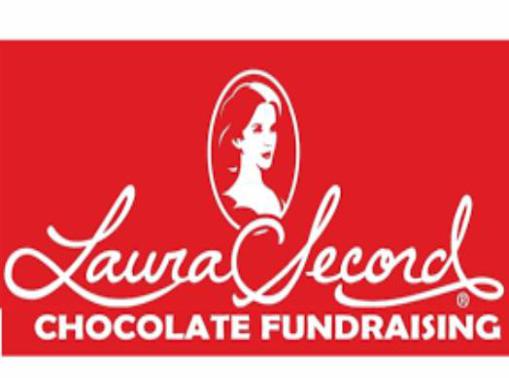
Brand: laura secord chocolates
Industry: Food